School of the Museum of Fine Arts at Tufts

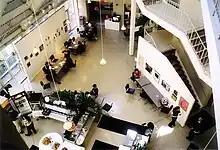
The Weems Center, part of Graham Gund's expansion, looking down from the third floor

The School was founded in 1876 under the name School of the Museum of Fine Arts, Boston (SMFA). From 1876 to 1909, the School was housed in the basement of the original Museum building in Copley Square. When the MFA Boston moved to Huntington Avenue in 1909, the School moved into a separate, temporary structure to the west of the museum's main building. The permanent building, designed by Guy Lowell, was completed in 1927. The red brick building provided improved classroom, studio and library facilities.